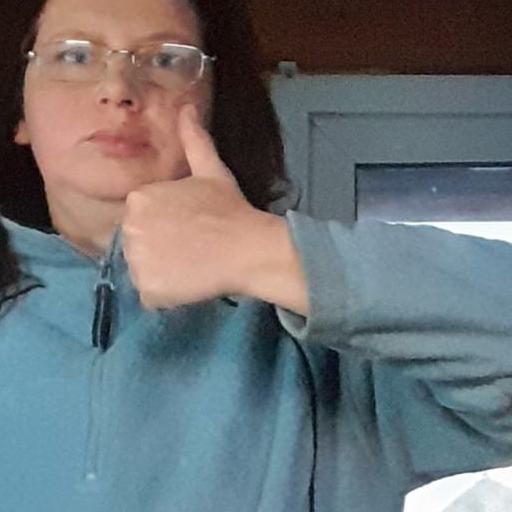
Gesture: like